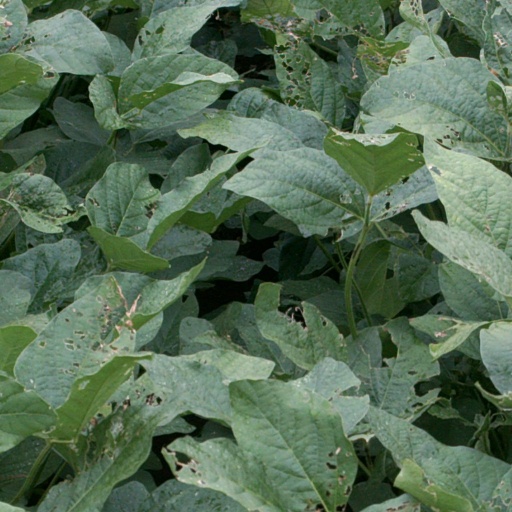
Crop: soybean